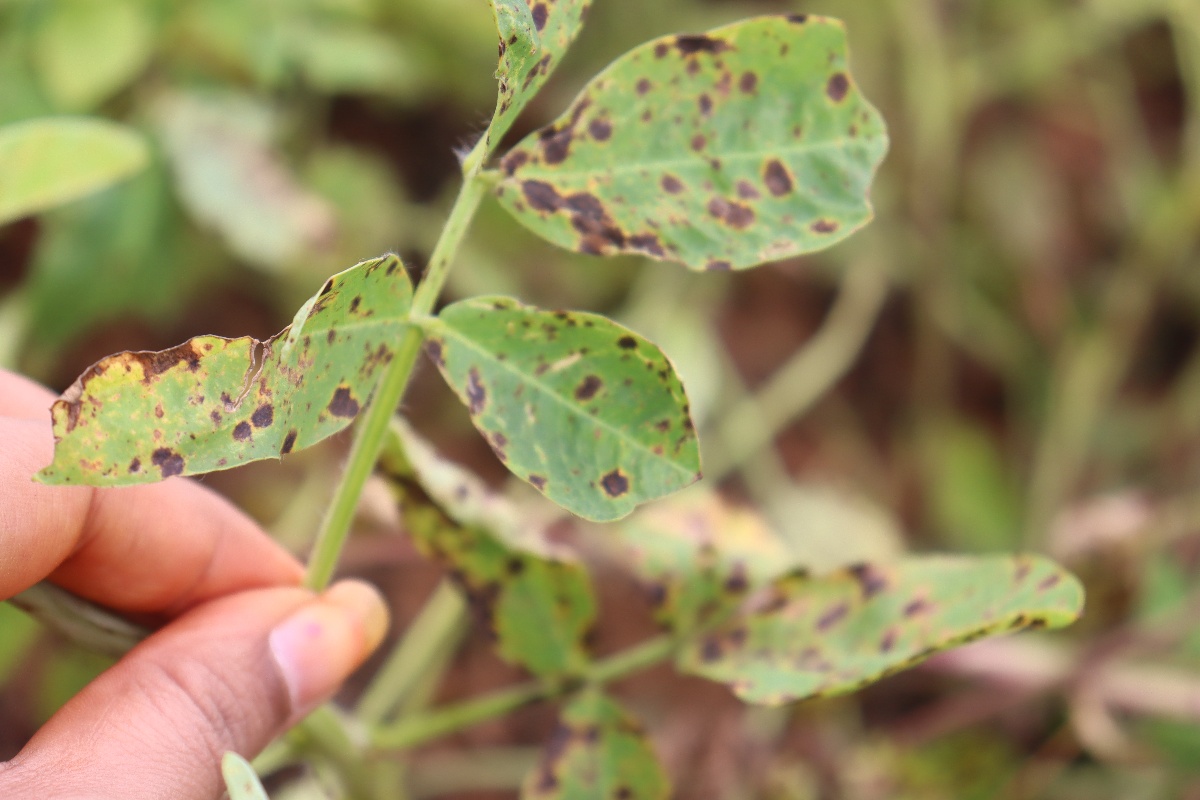
Label: late leaf spot